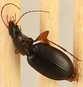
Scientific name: Synuchus impunctatus
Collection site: Bartlett Experimental Forest NEON (BART), plot BART_081